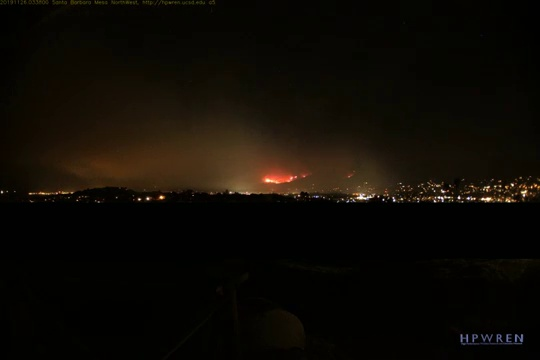
Fire: yes
Smoke: yes